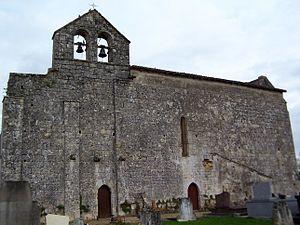
Église Saint-Eutrope de Bellefond (Gironde, France)
Cet article recense les monuments historiques de l'arrondissement de Langon, dans le département de la Gironde, en France.
L'église Saint-Eutrope est une église catholique située sur la commune de Bellefond, dans le département de la Gironde, en France.
Bellefond est une commune du Sud-Ouest de la France, située dans le département de la Gironde.